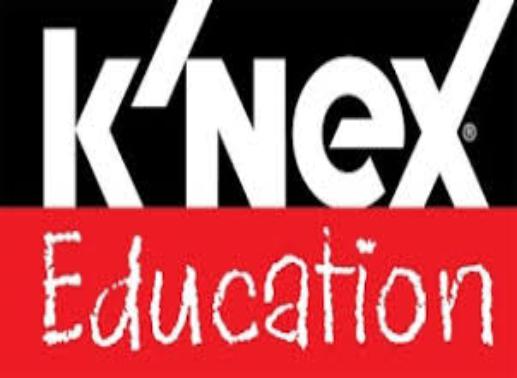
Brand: k'nex
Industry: Electronic